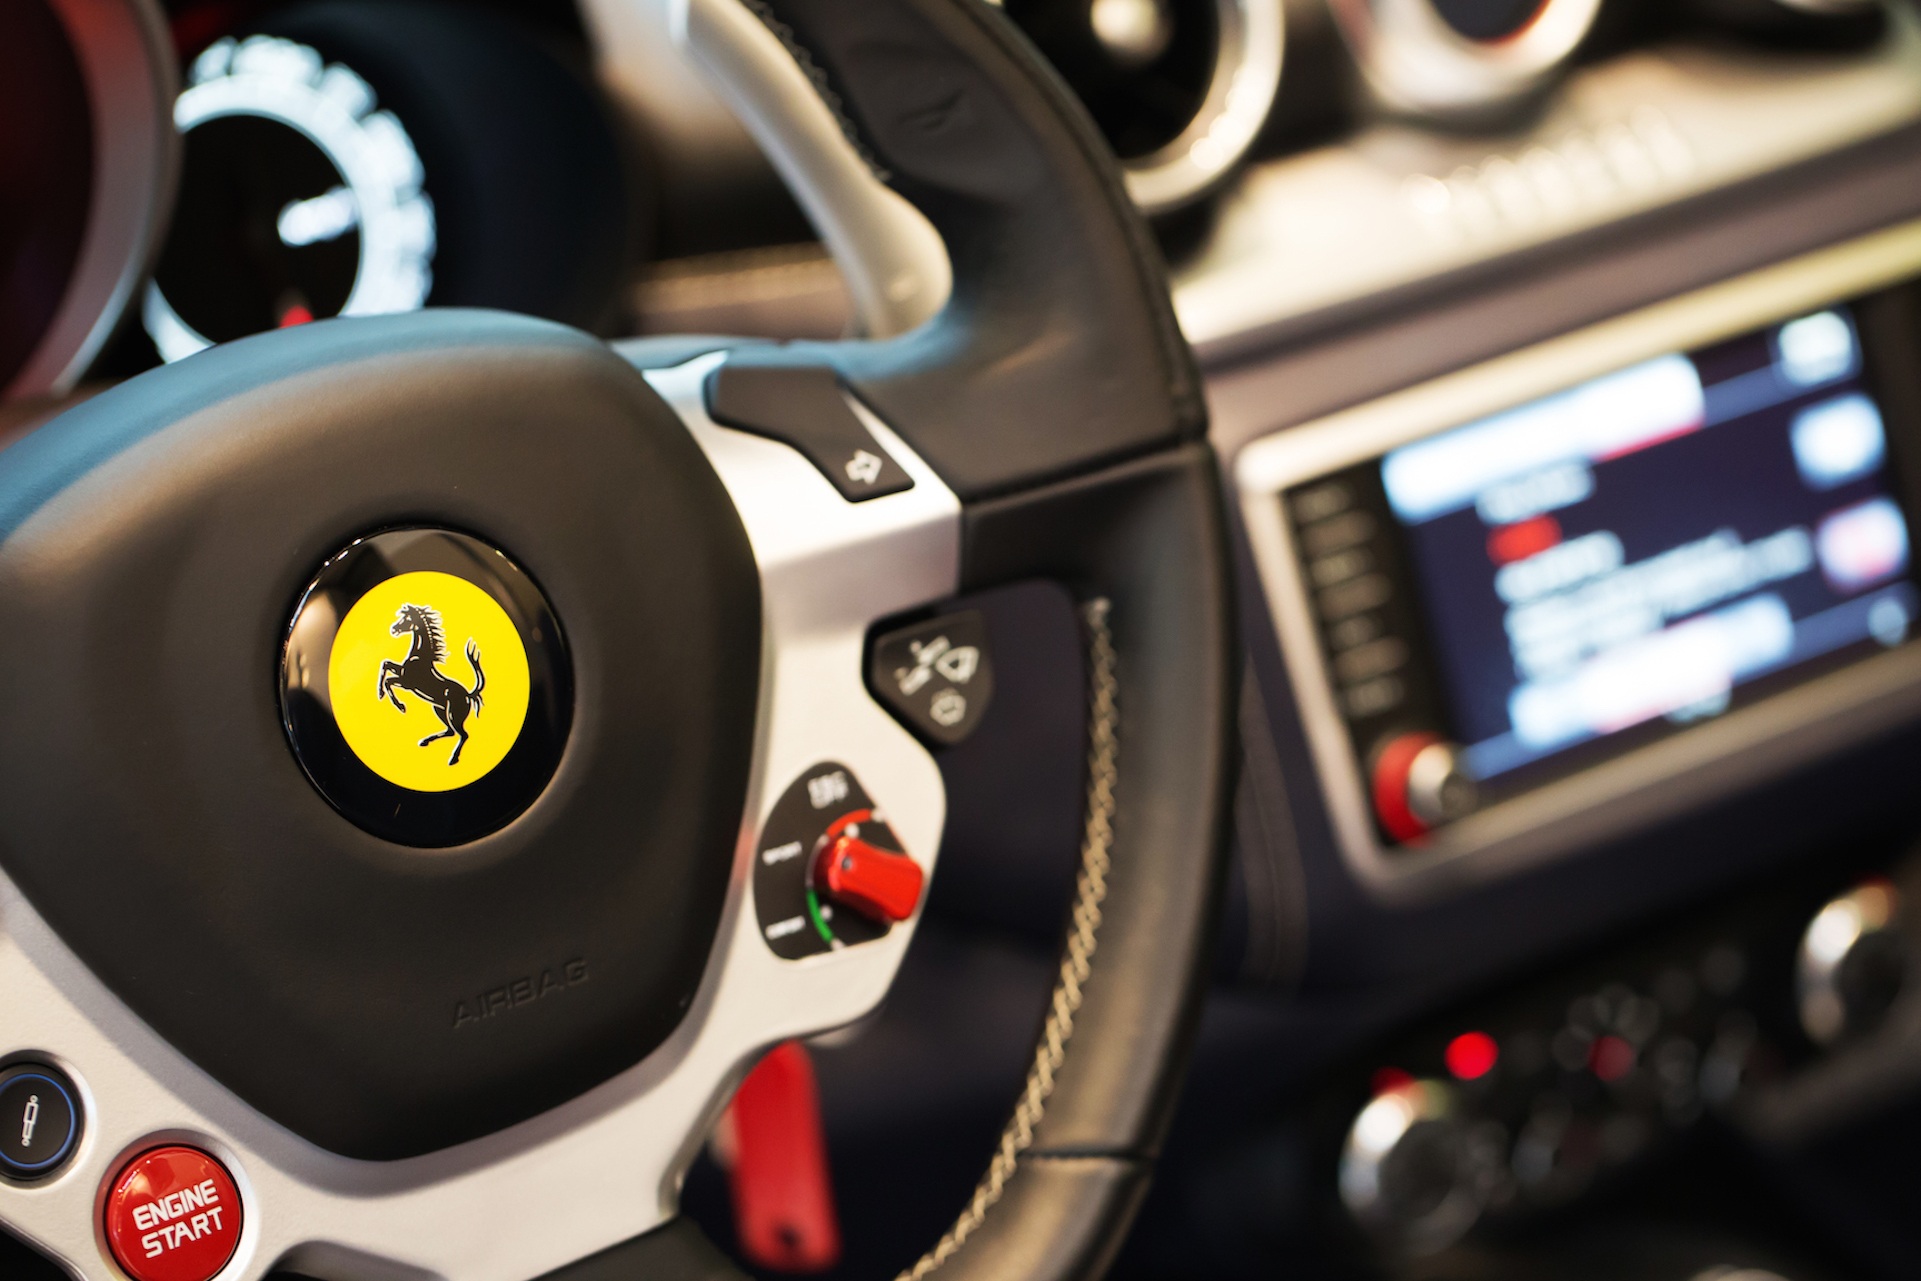
car, wheel, vehicle, steering wheel, sports car, supercar, silver, convertible, ferrari, cabriolet, city car, sport utility vehicle, land vehicle, f599, ferrari logo, automobile make, automotive design, luxury vehicle, executive car, ferrari 458, steering part, lamborghini aventador, ferrari spa, ferrari f430